Iceberg A-38

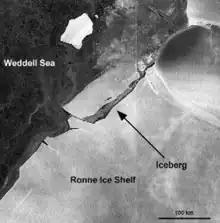
Iceberg A-38 soon after calving

A-38 was a large iceberg that split from the Filchner-Ronne Ice Shelf in Antarctica in October 1998. Soon after formation it split into two pieces, A-38A and A-38B, which drifted westwards on the Weddell Gyre. The icebergs moved north along the Antarctic Peninsula and reached its tip in February 2003. A-38A and A-38B increased speed in open sea and grounded in shallower waters to the east of South Georgia Island in December 2003. A-38A broke up into three pieces in March 2004 and drifted north where it decayed. A-38B split into two in April, with the eastern portion, now known as A-38G, drifting north and west to decay. The remainder of A-38B remained grounded, interfering with the foraging routes of seals and penguins in South Georgia, resulting in the deaths of their young. On 20 August 2004, A38-B broke into two, with the new portion drifting north and breaking up. The remainder of A-38B continued to break up through September 2004 and had completely decayed by 2005.